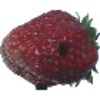
Label: Strawberry Wedge 1